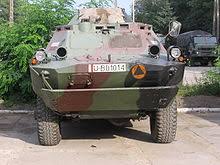
Label: BRDM